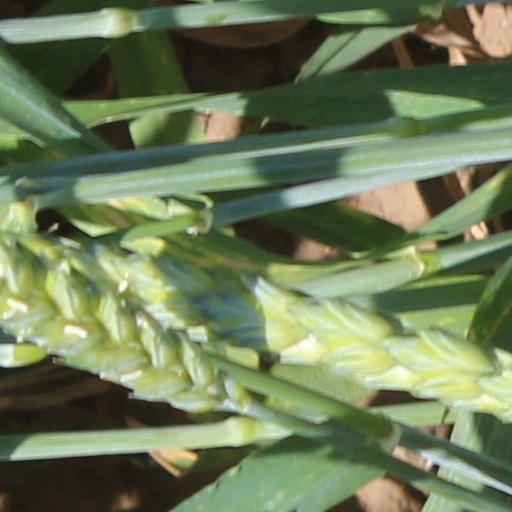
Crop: wheat